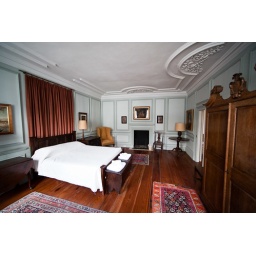
I stayed in a Landmark Trust house last weekend in Devon and this was my bedroom for the stay.